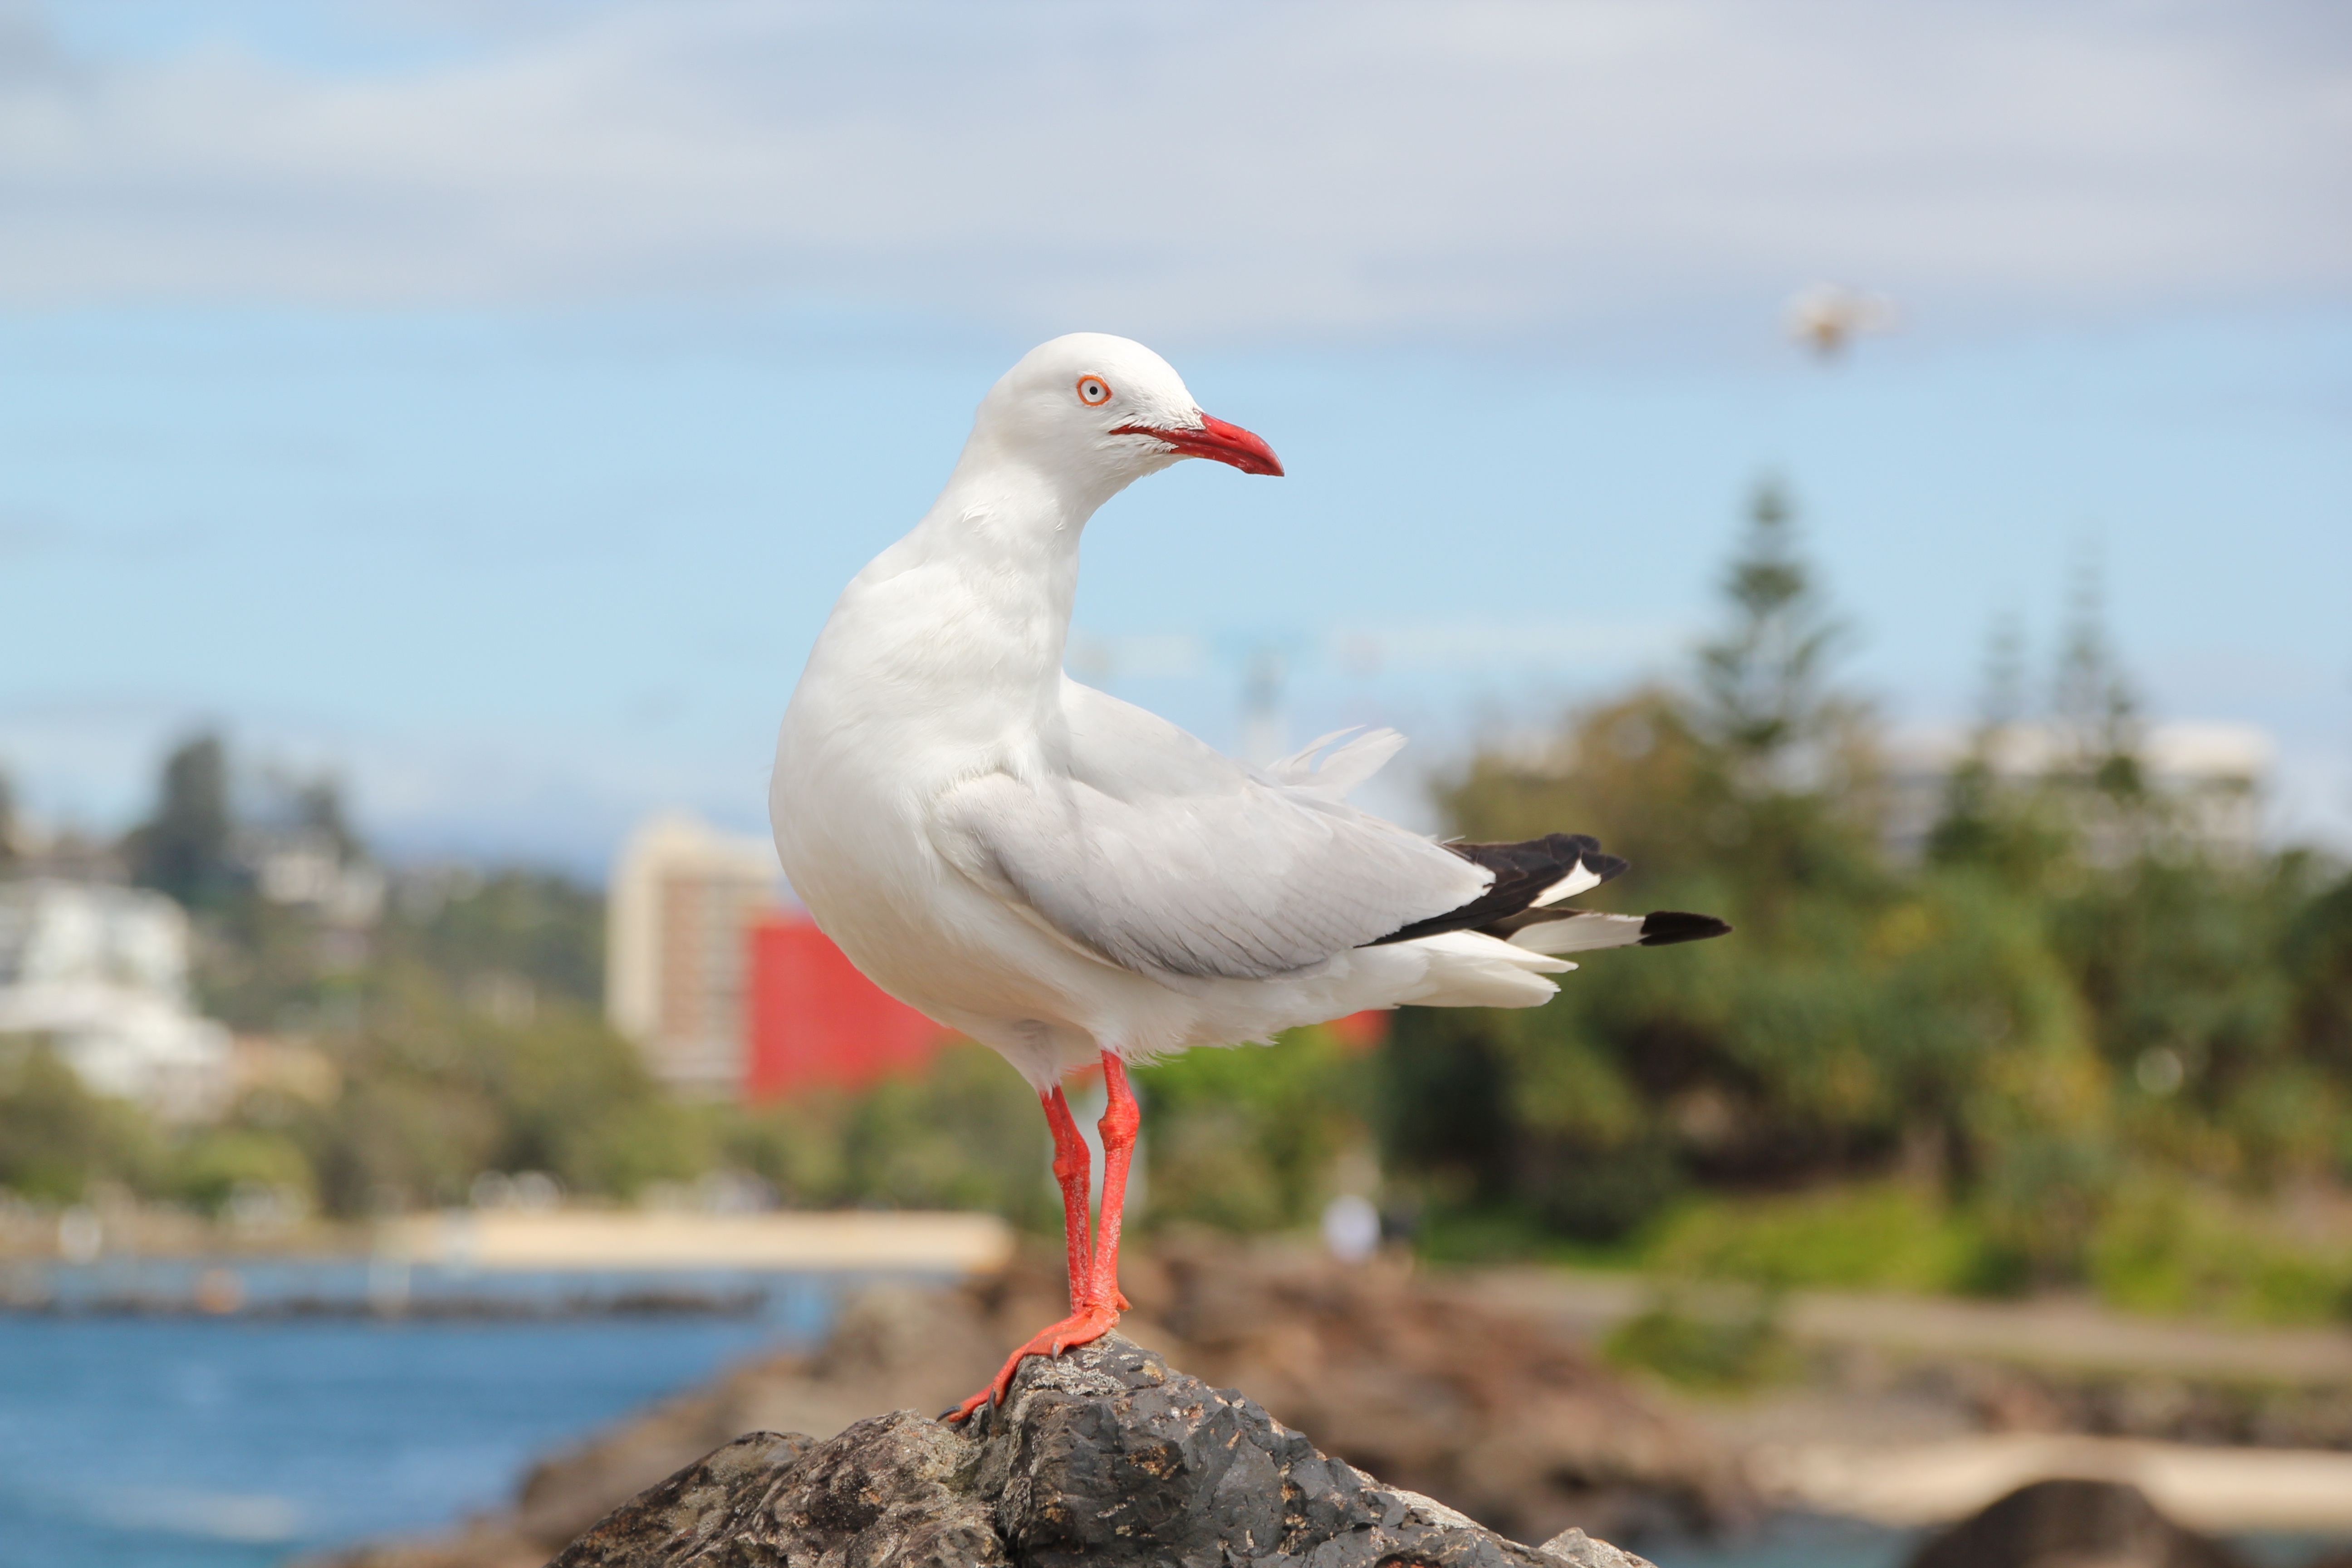
sea, bird, seabird, wildlife, gull, beak, fauna, vertebrate, charadriiformes, european herring gull